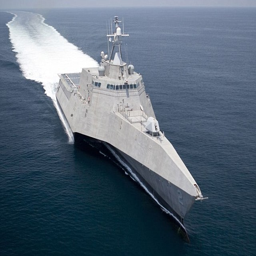
test : underwent seas trials before its final inspection by armed force